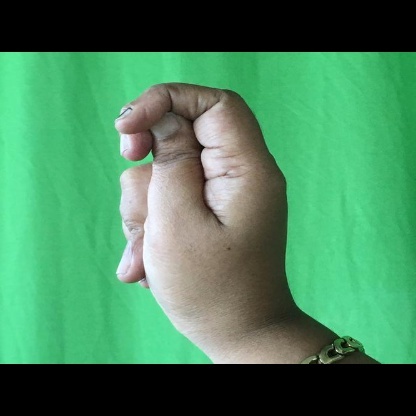
Mudra: Katakamukha